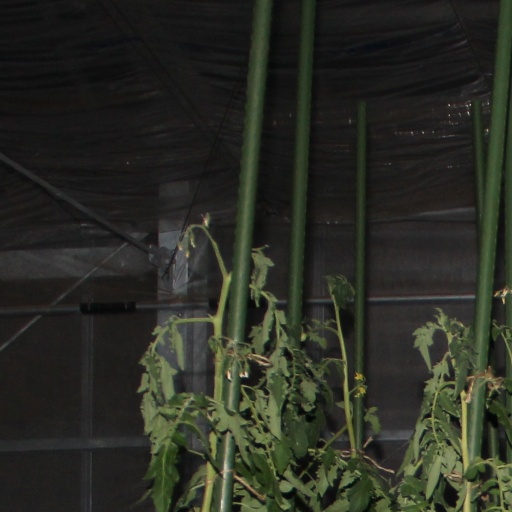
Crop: tomato